Fat-tailed dunnart

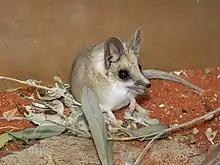
"Sminthopsis crassicaudata"

The fat-tailed dunnart (Sminthopsis crassicaudata) is a species of mouse-like marsupial of the Dasyuridae, the family that includes the little red kaluta, quolls, and the Tasmanian devil.